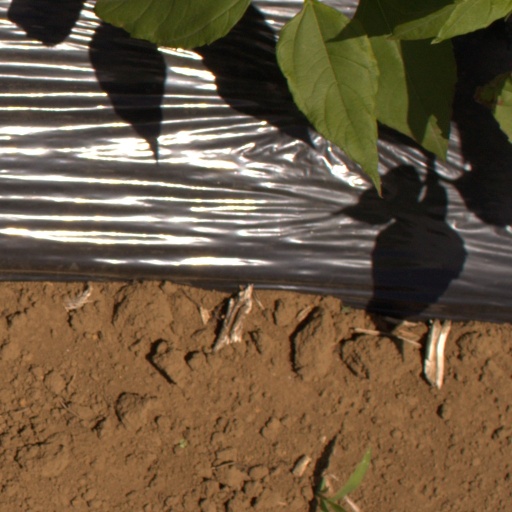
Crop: Jerusalem artichoke